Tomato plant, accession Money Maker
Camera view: bottom (45 deg); turntable rotation: 30 degrees
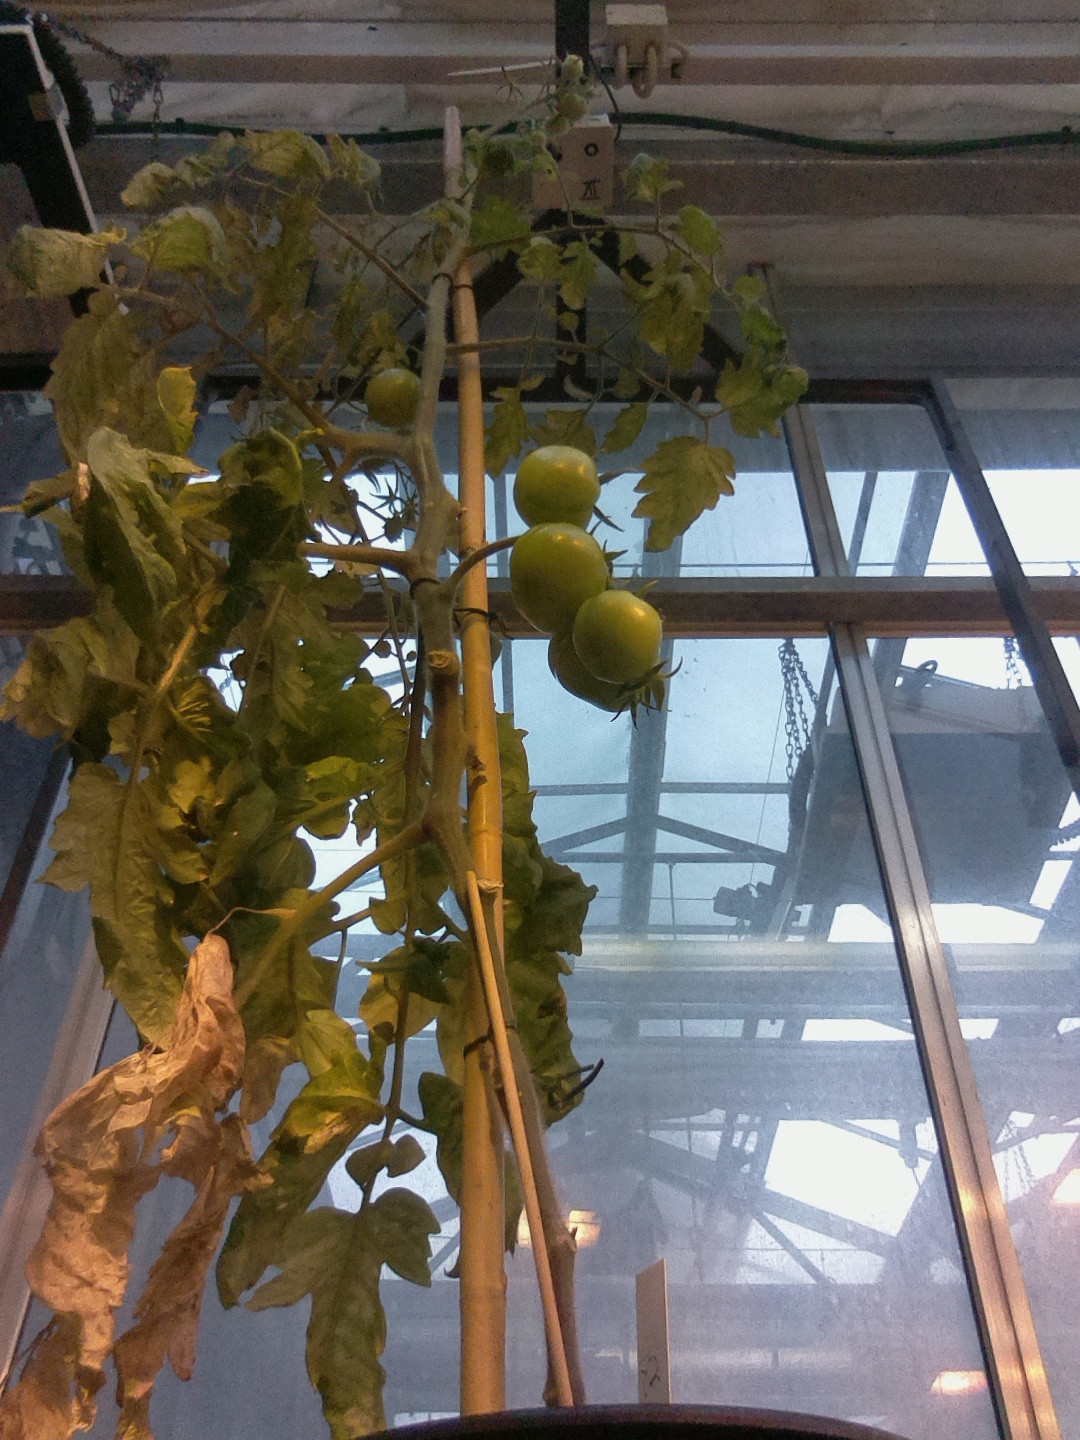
BBCH growth stage 79: 90% -100% of final fruit size